Love at First Child

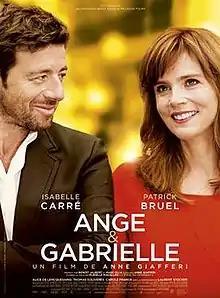
Theatrical release poster

Love at First Child (original title: Ange et Gabrielle) is a 2015 French romantic comedy film directed by Anne Giafferi and starring Isabelle Carré and Patrick Bruel. The screenplay by Anne Giafferi and Anne Le Ny is based on a play by Murielle Magellan.